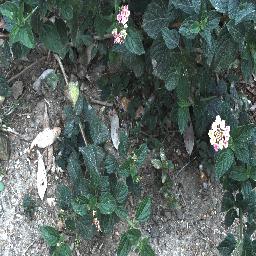
Label: lantana